Reborn!

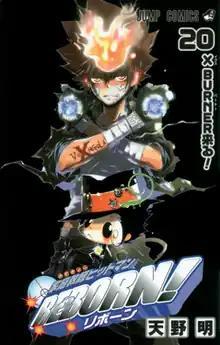
20th volume cover, featuring Tsuna Sawada and Reborn

Reborn!, known in Japan as and also as Hitman Reborn! for disambiguation purposes, is a Japanese manga series written and illustrated by Akira Amano. It was serialized in Shueisha's manga magazine "Weekly Shōnen Jump" from May 2004 to November 2012, with its chapters collected into 42 volumes. The series follows Tsunayoshi Sawada, a young boy who discovers that he is next in line to become boss of the Vongola family, a powerful Mafia organization. The Vongolas' most powerful hitman, a gun-toting infant named Reborn, is sent to teach Tsuna how to be a boss.